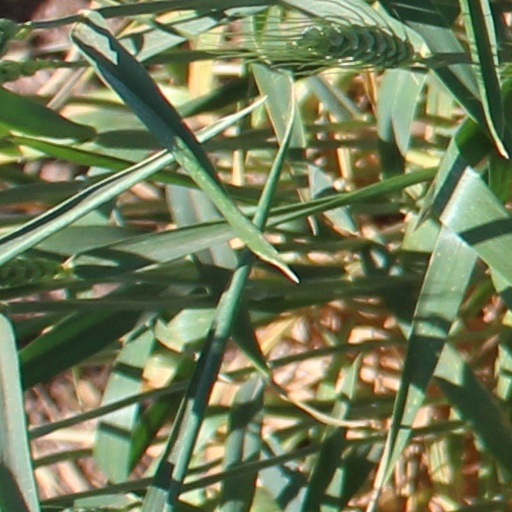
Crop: wheat